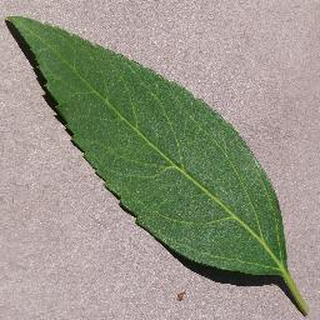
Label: healthy_cherry